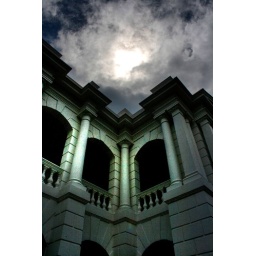
Handsome building which used to be the state library in Seremban, Negeri Sembilan, Malaysia